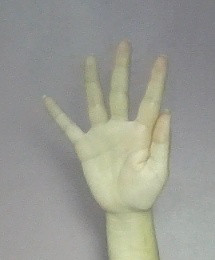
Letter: sheen